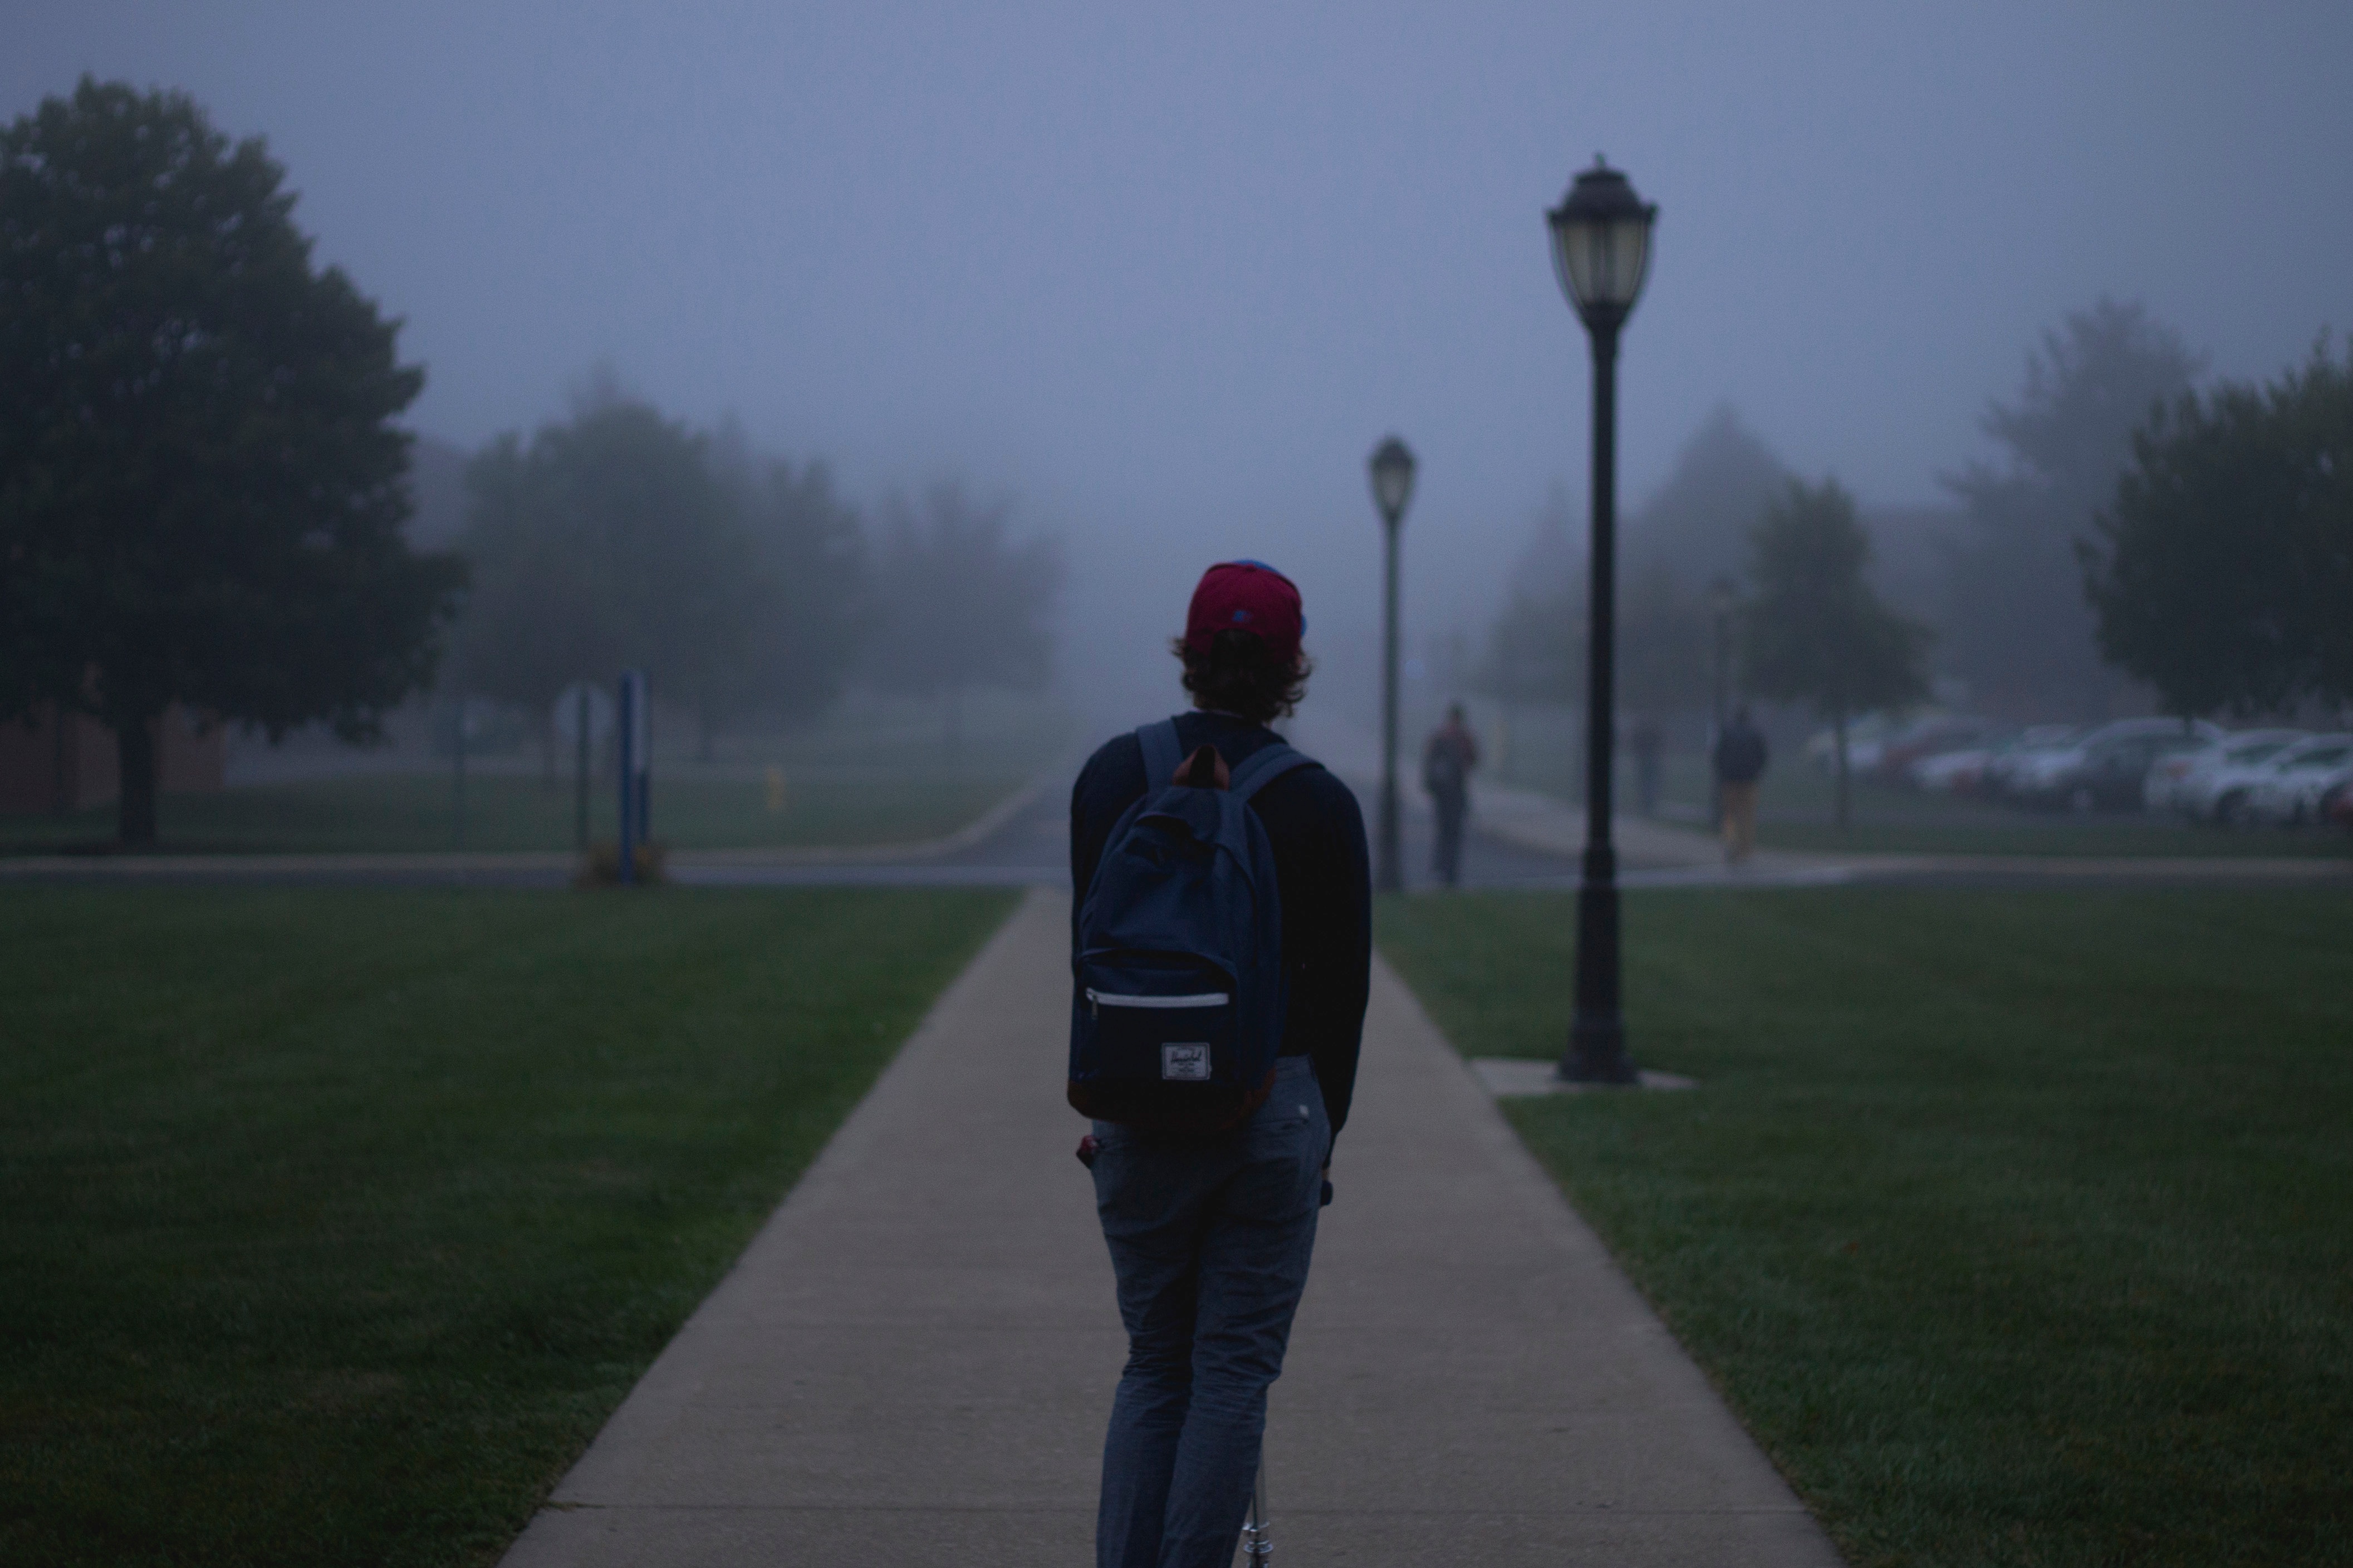
fog, sidewalk, backpack, walkway, park, suburban, weather, screenshot, atmospheric phenomenon